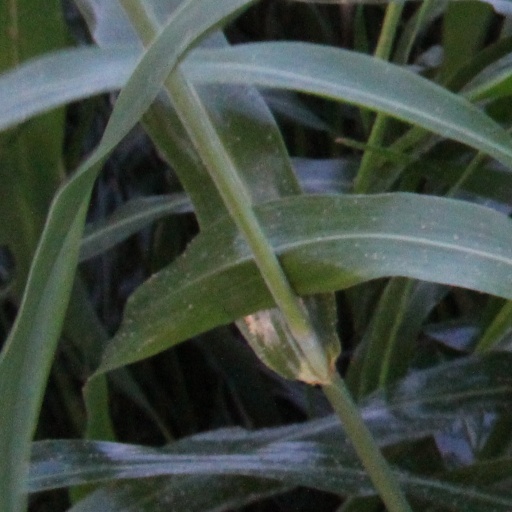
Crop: sorghum